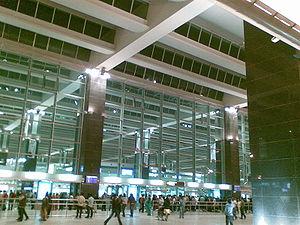
L'aéroport international Kempegowda est un aéroport international desservant la ville de Bangalore en Inde. L'aéroport est situé à 4 kilomètres au sud de Devanahalli et à 40 kilomètres du centre de Bangalore. Il couvre 1 600 hectares. Il a remplacé le vieil aéroport international de HAL Bangalore. Sa construction a commencé en juillet 2005, après une décennie de retard. Il devait être inauguré le 30 mars 2008, mais en raison de retards dans les services du contrôle du trafic aérien, il a été mis en service dans la nuit du 23 mai 2008, juste avant minuit. Les plans futurs envisagent l'expansion du terminal et des pistes et le développement commercial, y compris des centres d'affaires, des boutiques hors-taxe, des centres de divertissement, des points internet et des bureaux.